Grover Beach, California

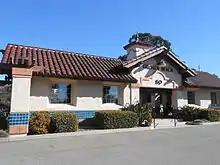
Grover Beach Amtrak

The Grover Beach station is the only rail station in the five cities area, and is located at the intersection of Grand Avenue and State Highway 1, adjacent to Pismo State Beach.